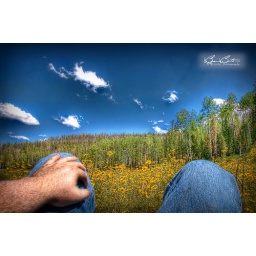
This is me laying in the Meadow full of yellow flowers at Navajo Lake little messing around hahahaha!